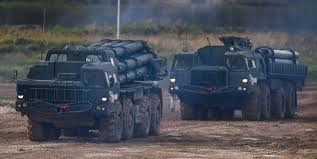
Label: Tornado